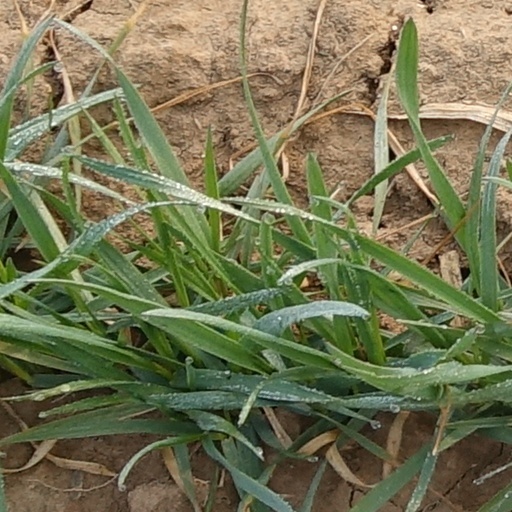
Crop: wheat